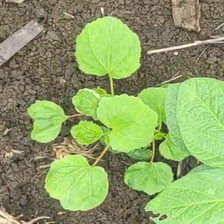
Weed species: Little_Mallow(Malva parviflora)